Silvia Levenson

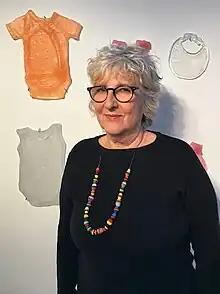
Silvia Levenson, 2023. On the wall parts of her artwork "Identity" are visible.

Silvia Levenson (born 1957, in Buenos Aires, Argentina) is an Argentine contemporary artist and political activist working in glass. Originally a graphic artist in her native Argentina whose political work was in direct conflict with the dictatorship of Jorge Rafael Videla, she found herself and her young family immigrating to Italy in 1980. Glass soon became the new medium in which she could best express her feelings of exile, oppression and personal tragedy.